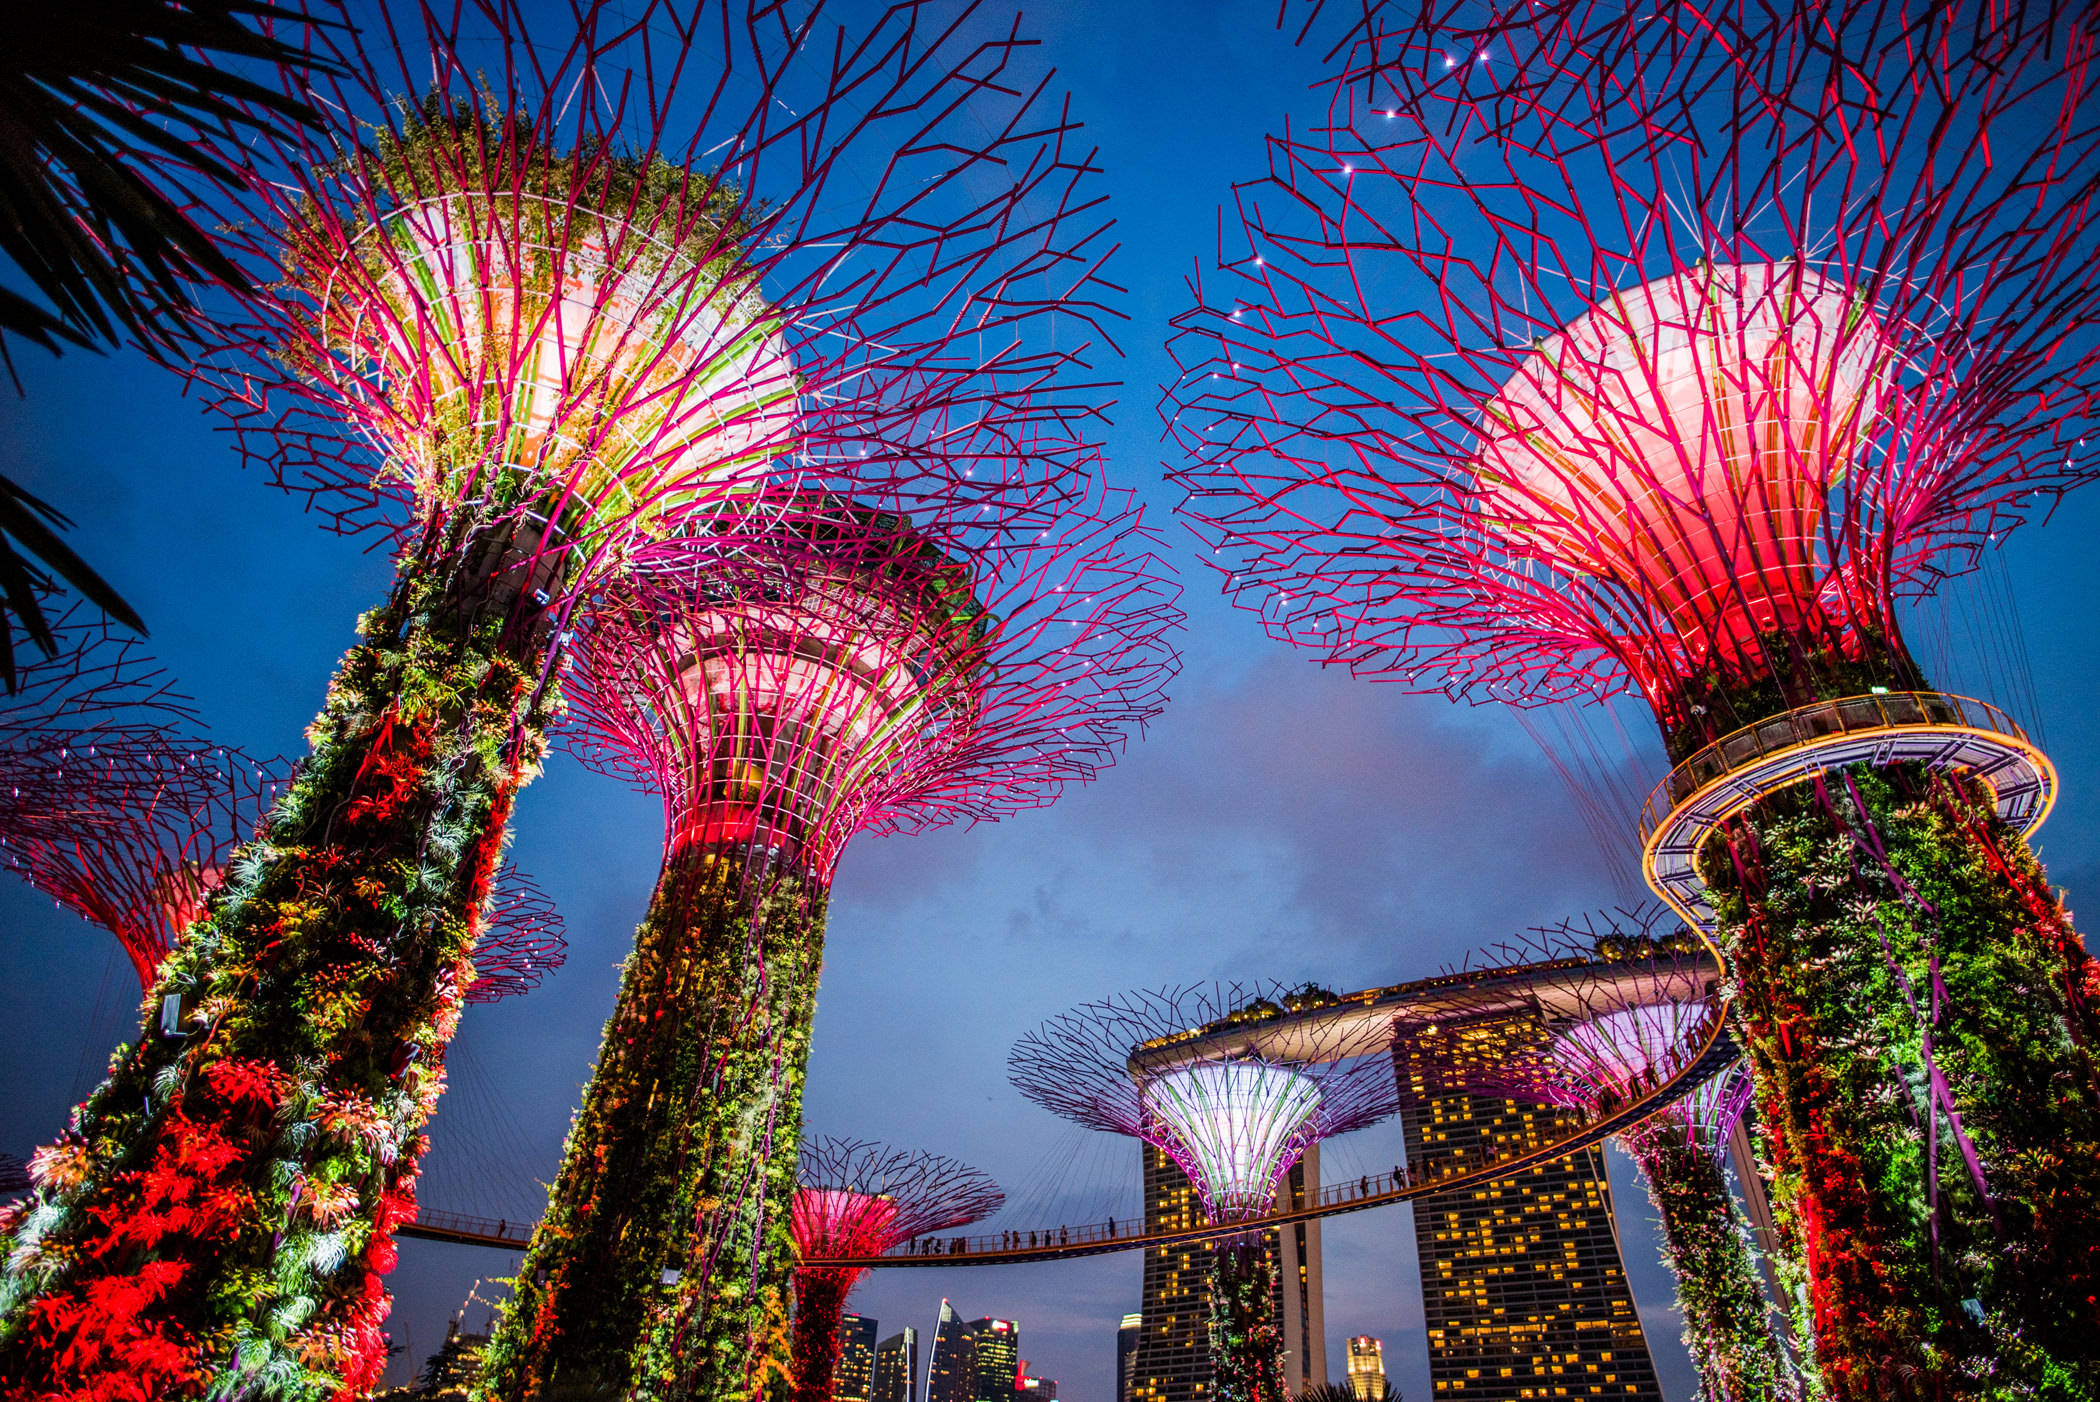
landmark, fireworks, fete, lighting, sky, night, architecture, tree, festival, new years day, midnight, event, plant, holiday, new year's eve, tourist attraction, recreation, palm tree, independence day, new year